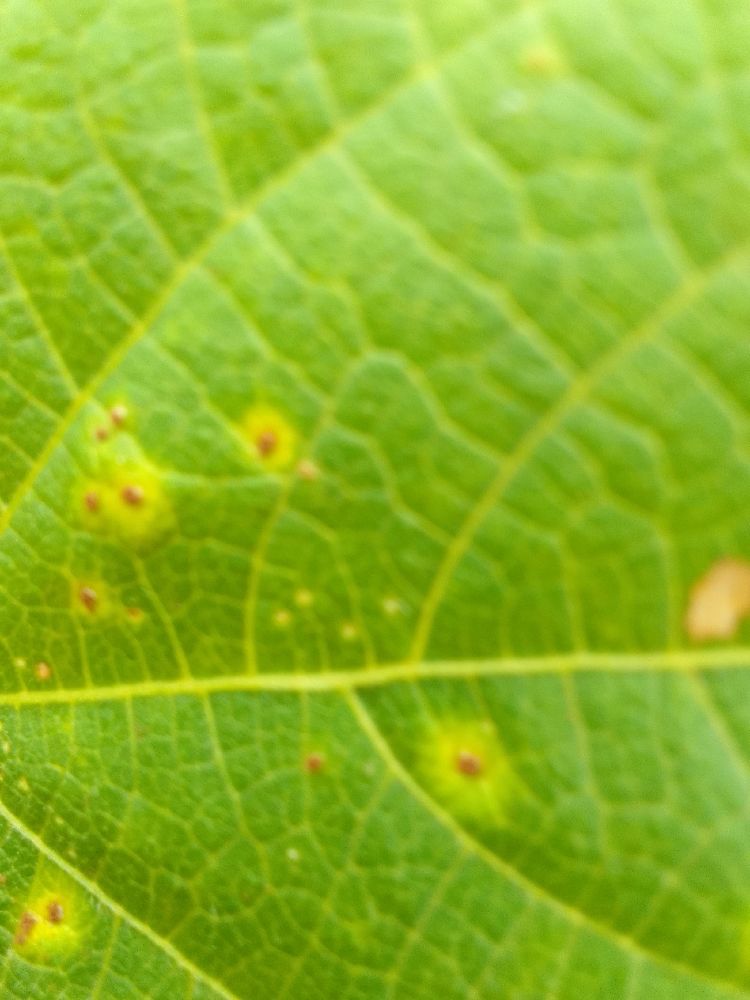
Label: rust